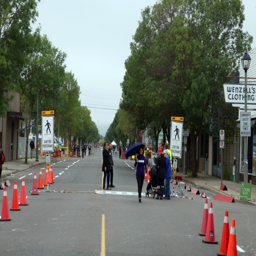
structure and parts were closed to all vehicular traffic on saturday .